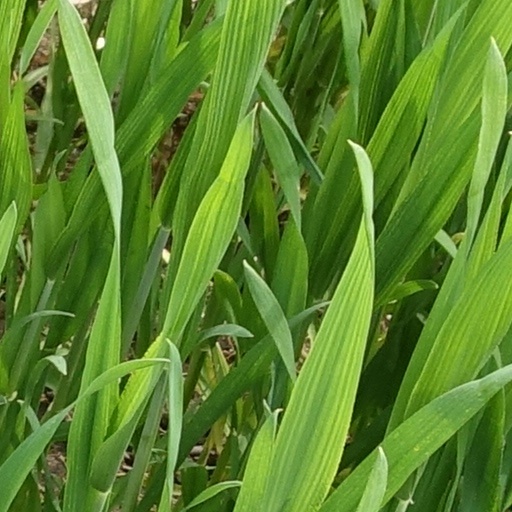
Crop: wheat